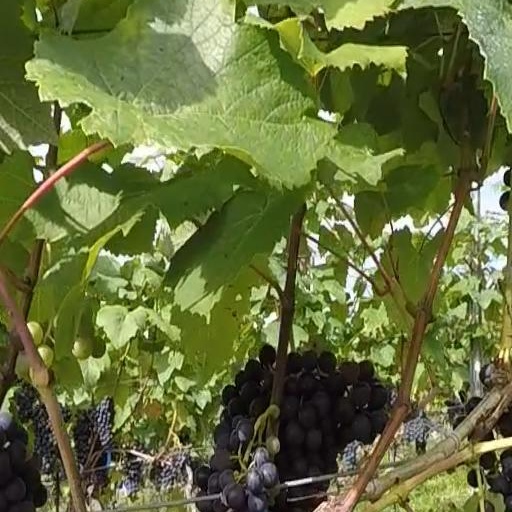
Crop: grape